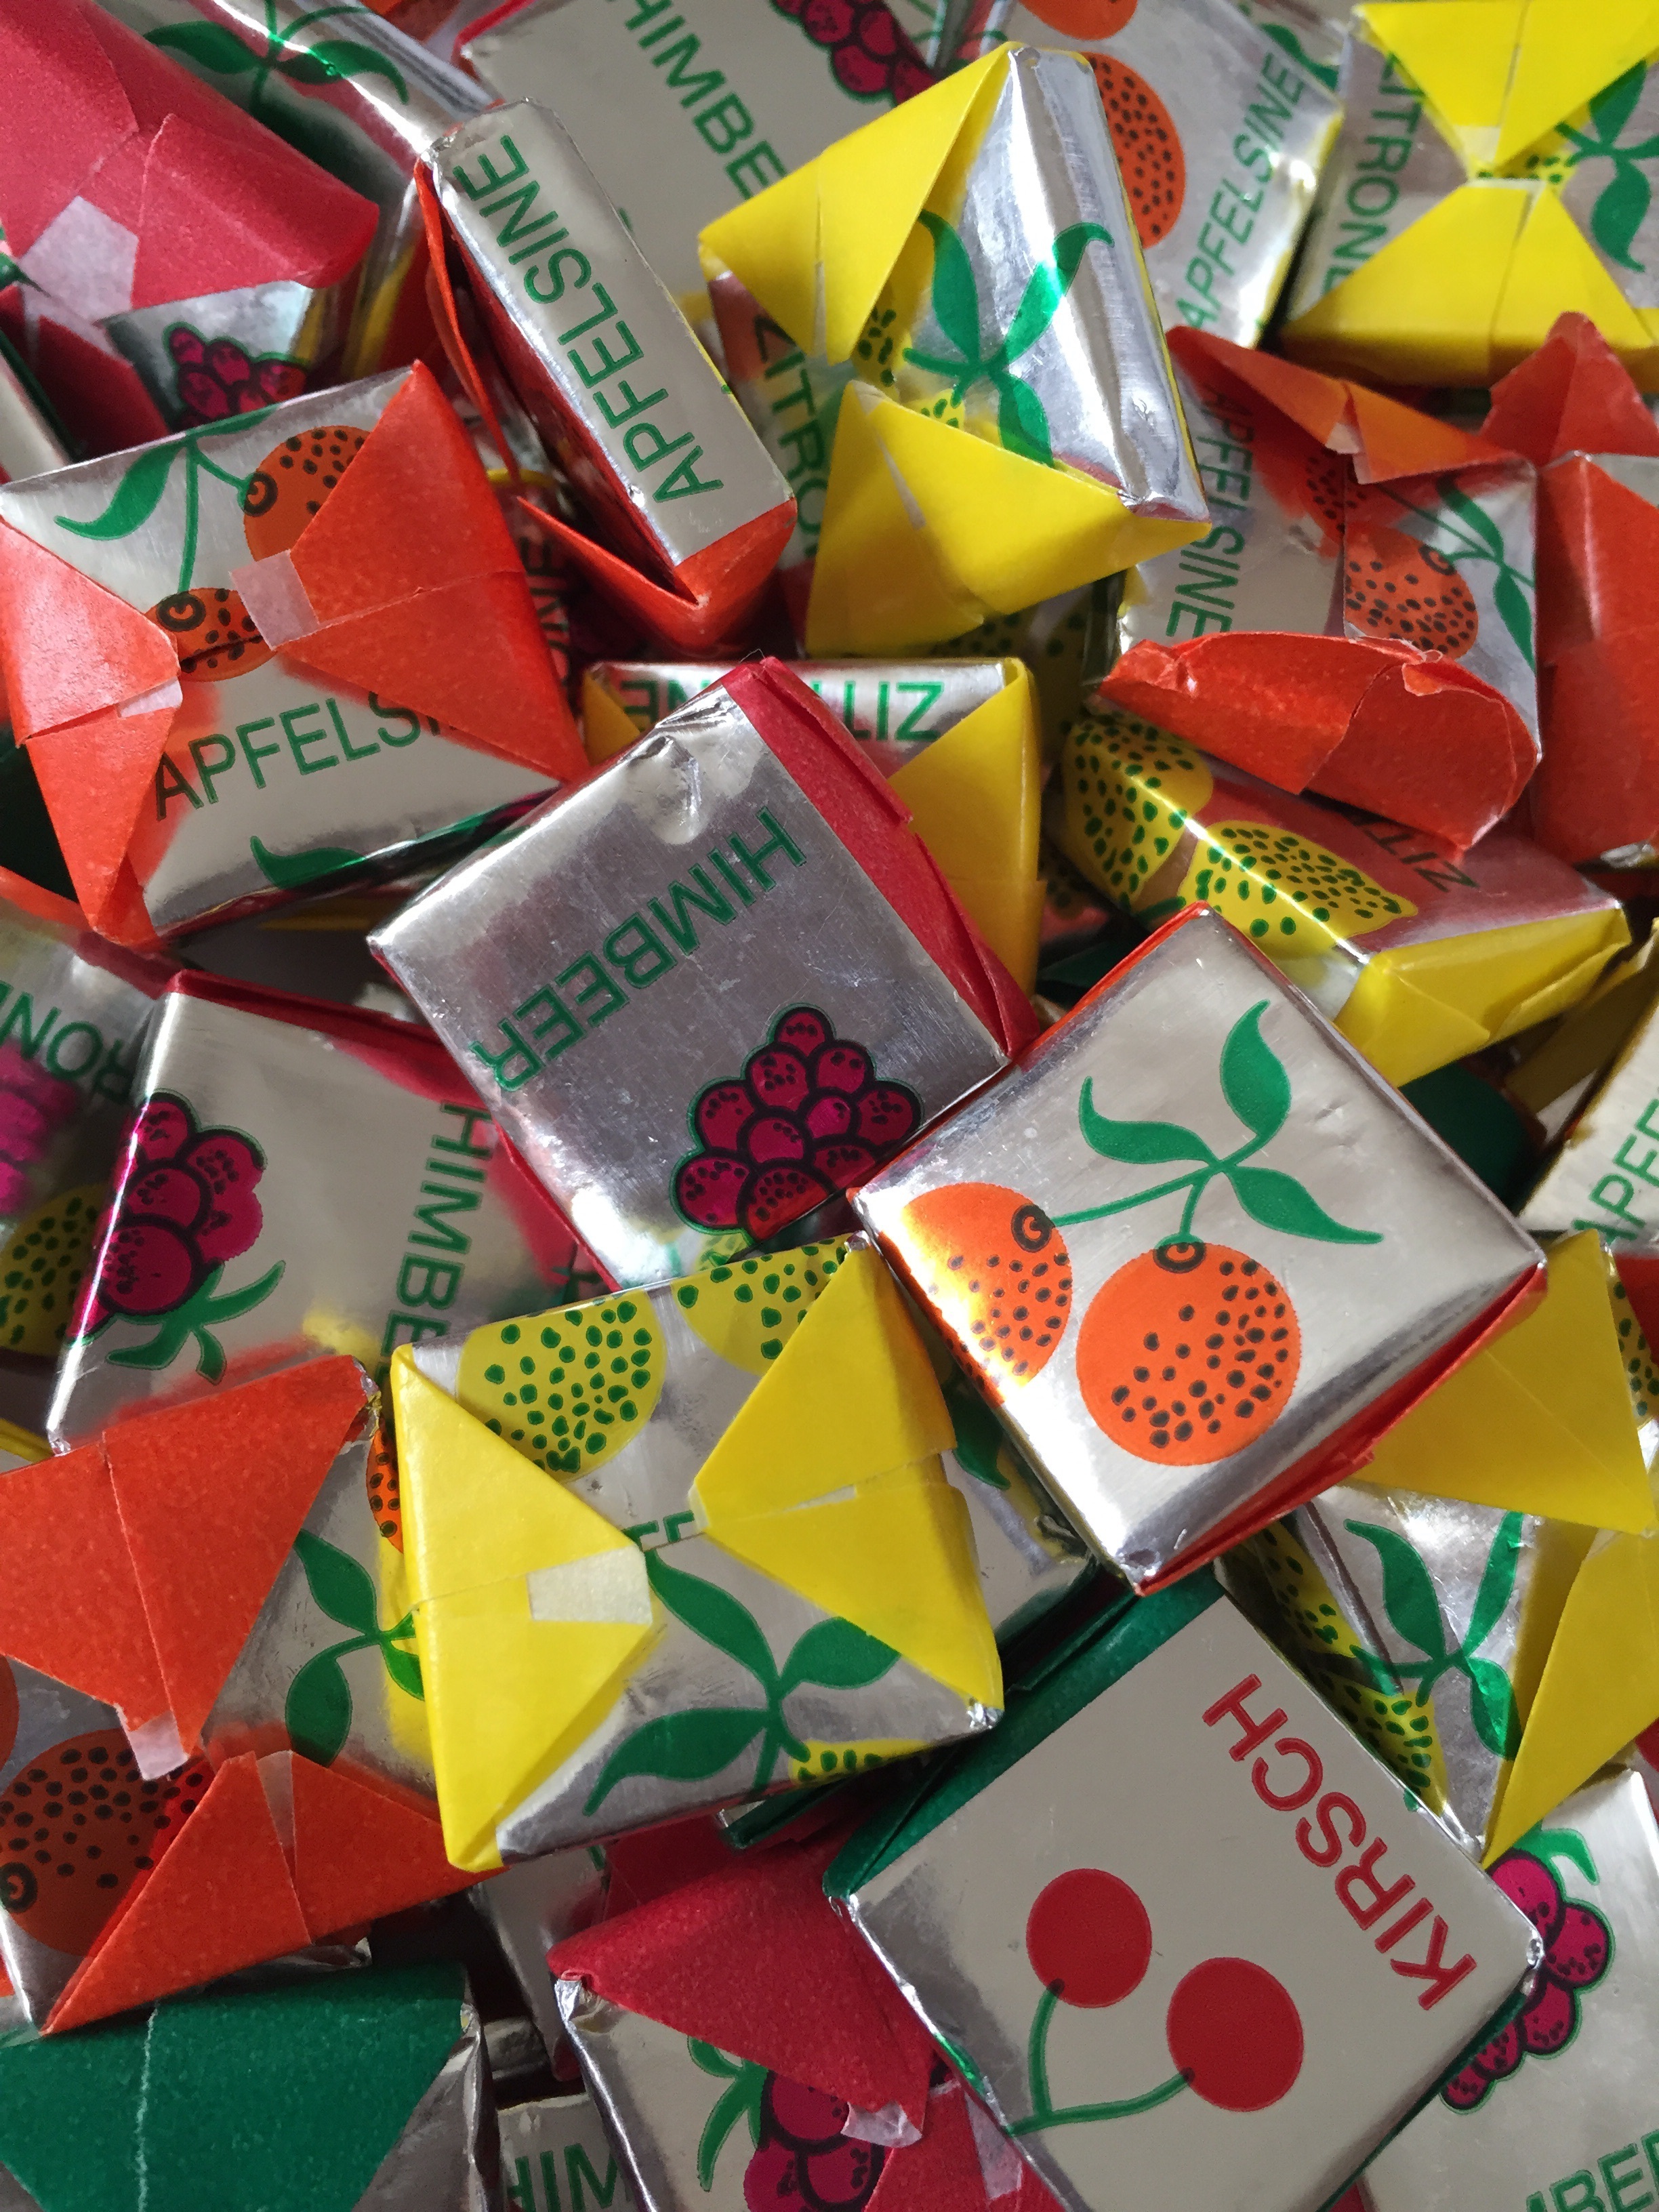
sweet, pattern, color, art, candy, confectionery